St. John River District

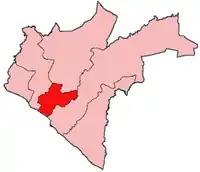
Location of St. John River District in Grand Bassa County

St. John River District is one of six districts located in Grand Bassa County, Liberia. The name derives from the Saint John River.